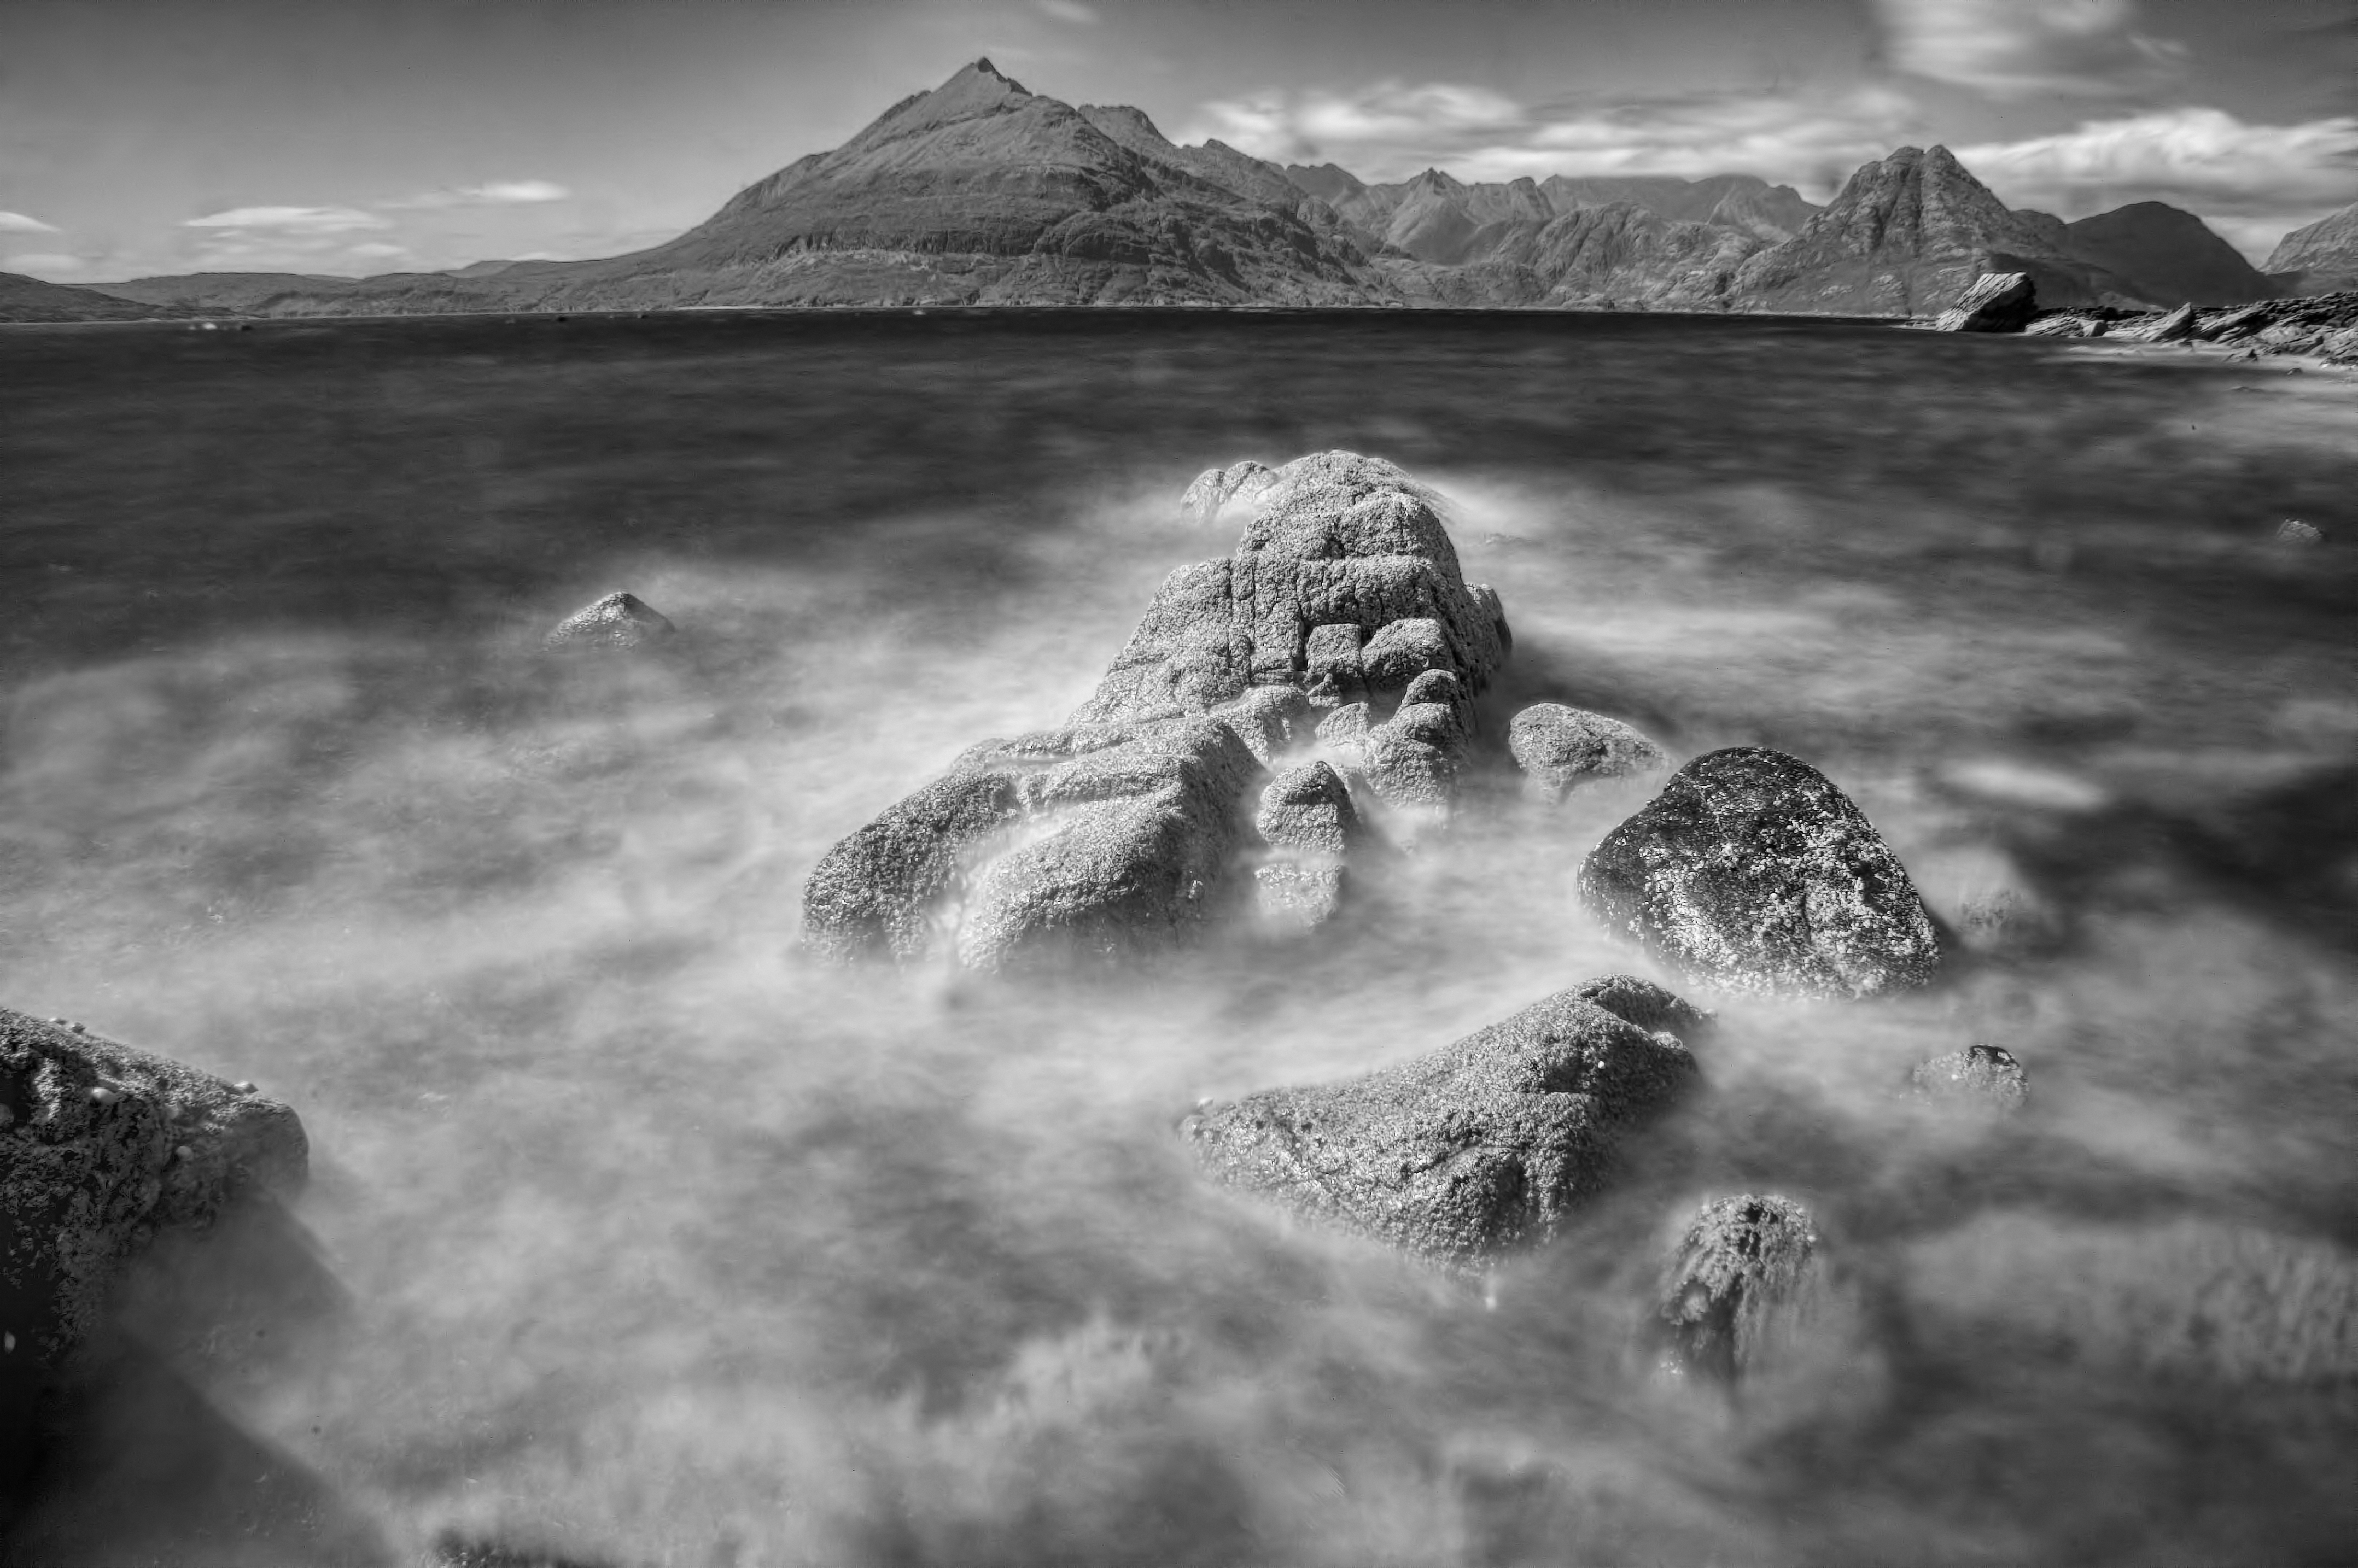
sea, rock, mountain, cloud, black and white, photography, wave, darkness, monochrome, bw, longexposure, highlands, skye, elgol, cuillin, lochscavaig, monochrome photography, atmospheric phenomenon, atmosphere of earth